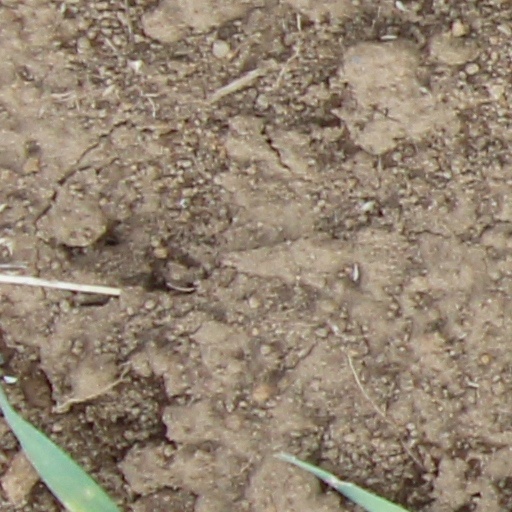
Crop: wheat